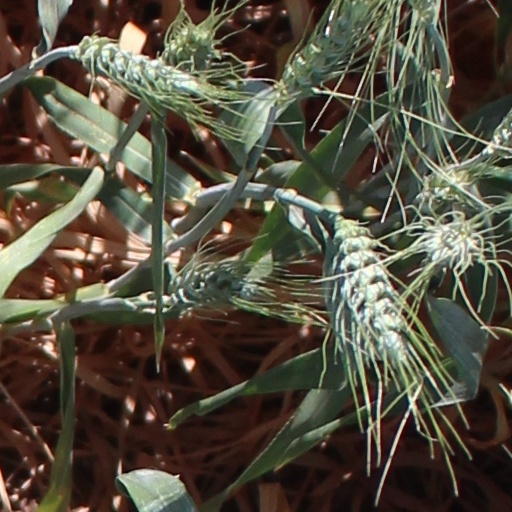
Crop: wheat